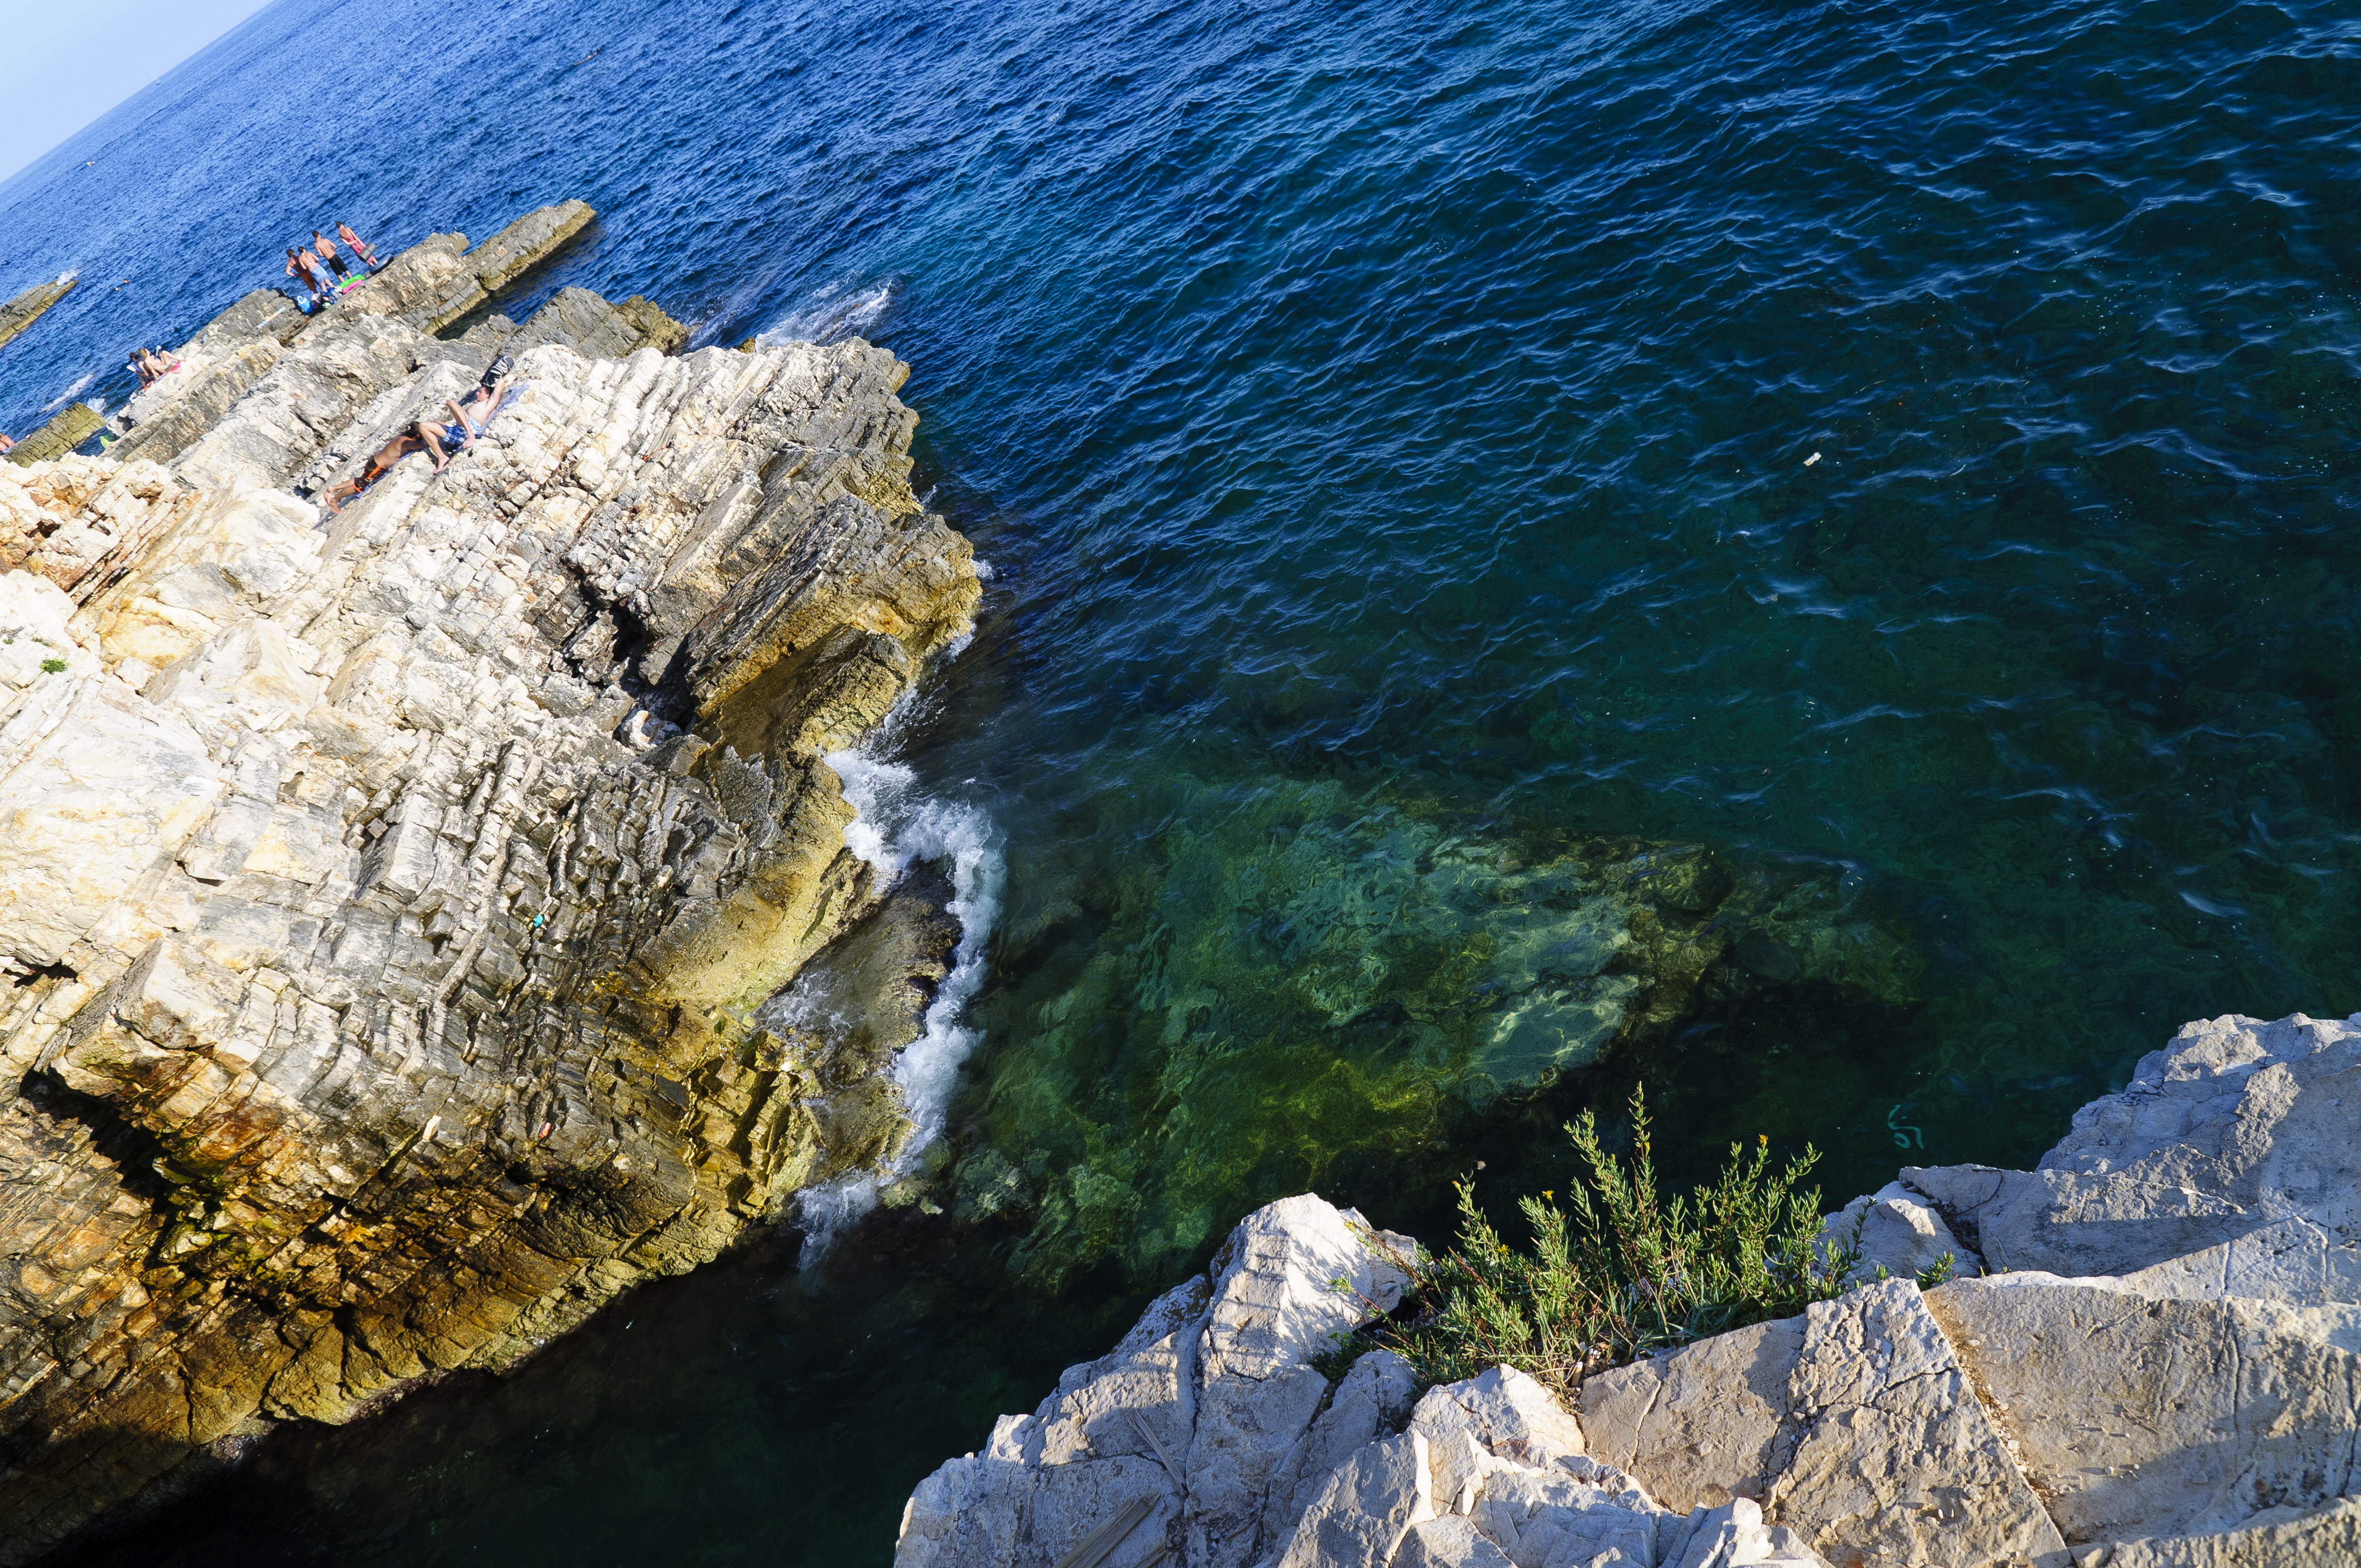
sea, coast, water, nature, rock, ocean, shore, wave, cliff, nikon, terrain, material, croatia, geology, cape, rovigno, rovinj, hvratska, d300, landform, geographical feature